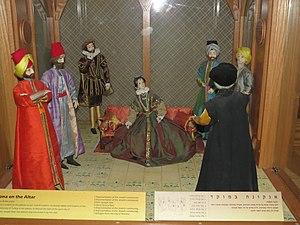
Gracia Nasi ou Beatriz de Luna, ou Doña Gracia, née le 20 juin 1510 à Lisbonne et morte le 3 novembre 1569, est une figure de la Renaissance, qui géra une immense fortune familiale et prêta de l'argent aux rois, tout en venant activement en aide aux Juifs persécutés à travers l'Europe.